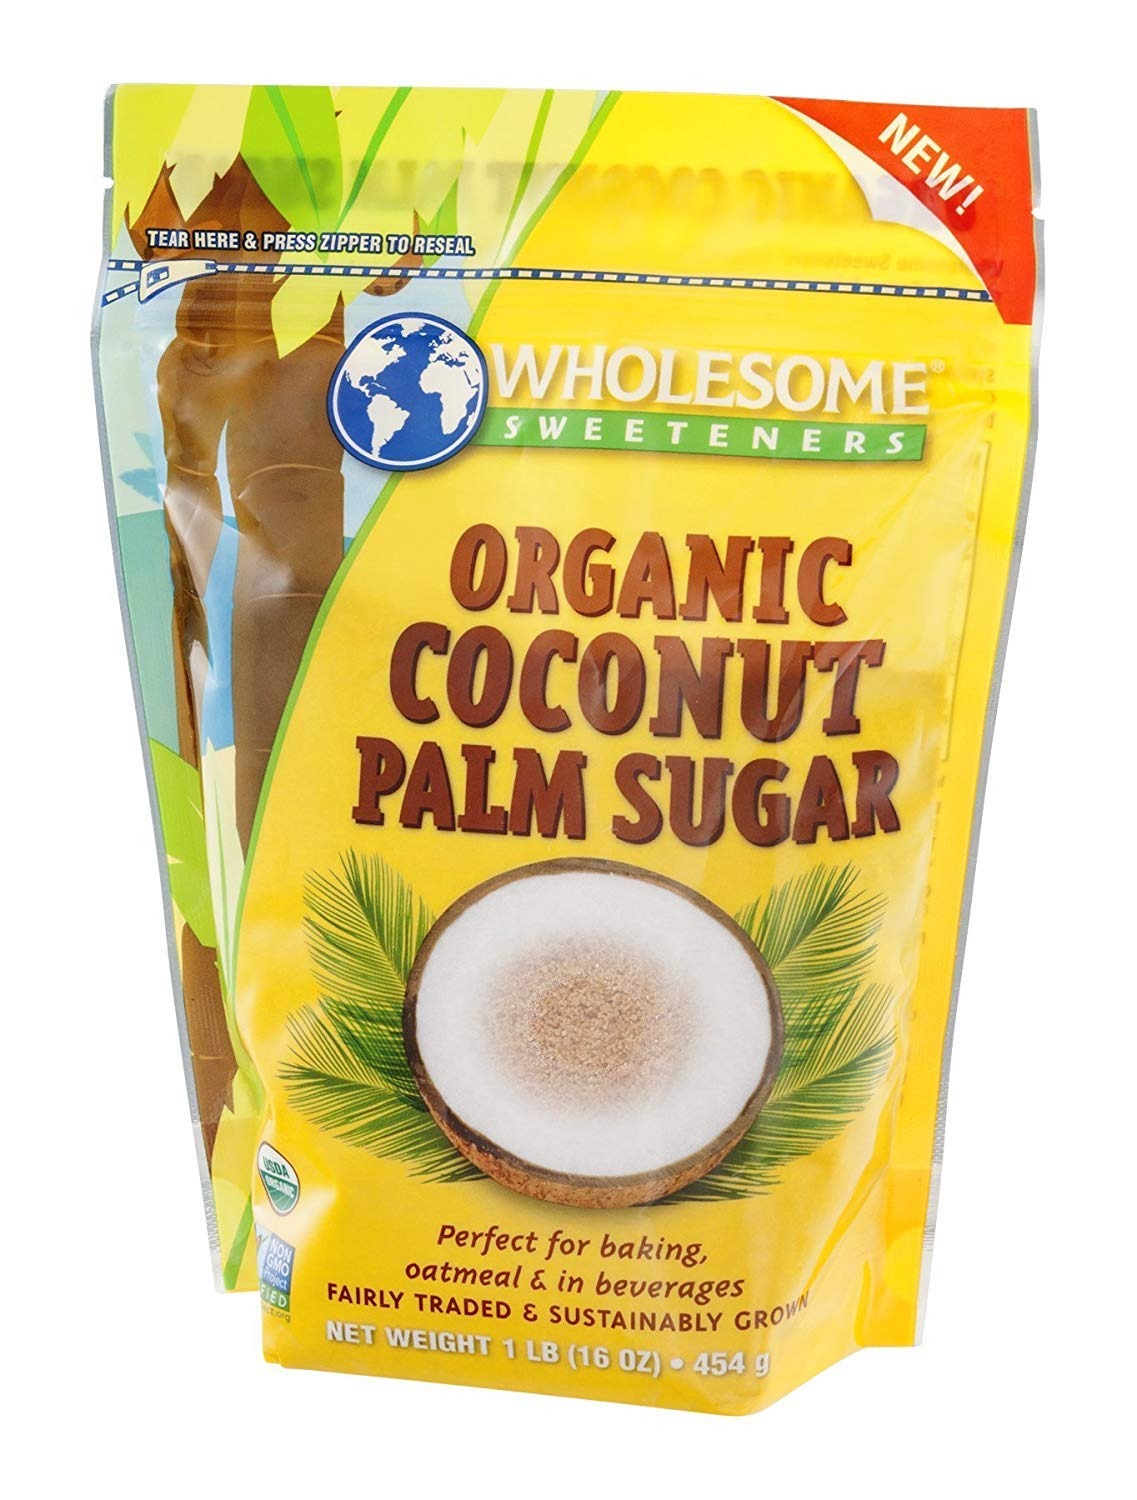
Item Name: Wholesome Sweeteners Sugar Coconut Palm
Bullet Point: ...
Value: 1.0
Unit: Count

Price: 9.33